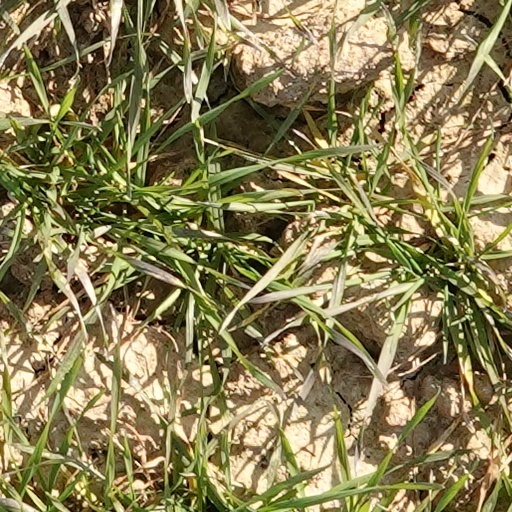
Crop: wheat